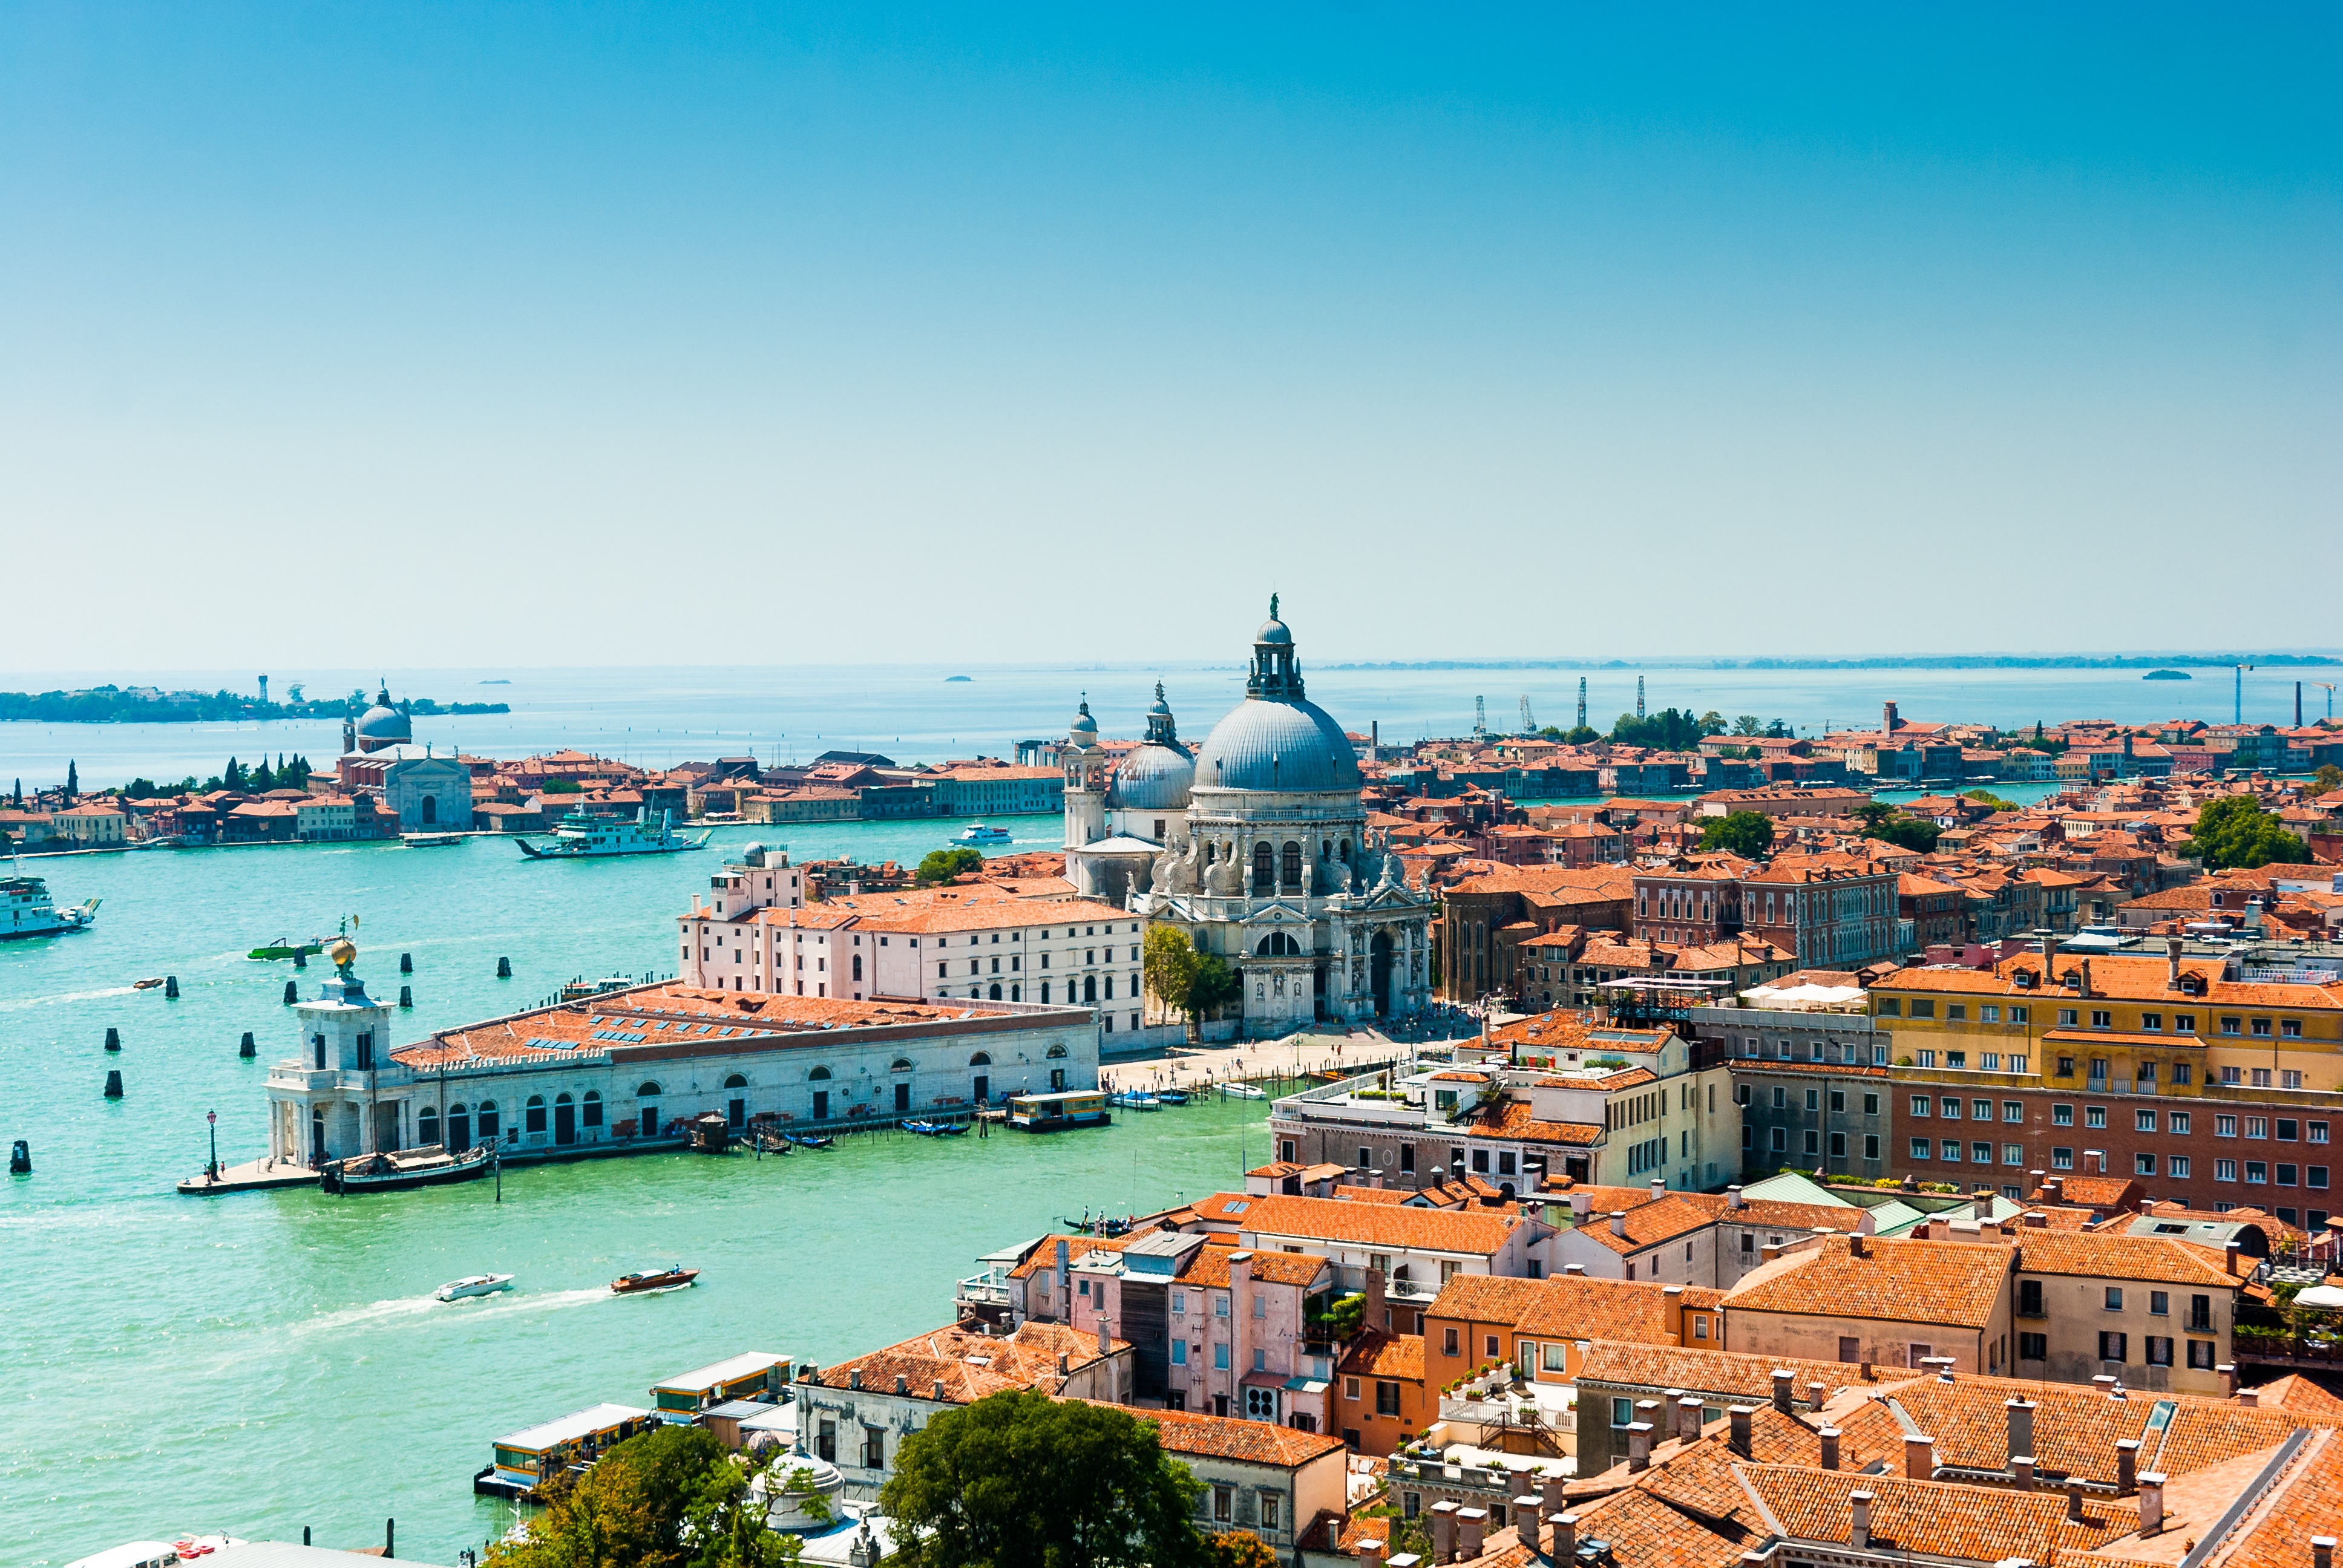
beach, landscape, sea, coast, water, nature, ocean, horizon, sky, town, view, cityscape, panorama, summer, vacation, weather, holiday, bay, harbor, venice, blue, tourism, heat, clouds, holidays, the sun, cape, the stones